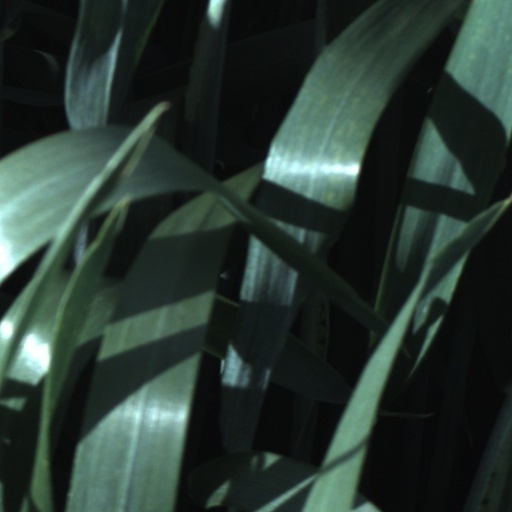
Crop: wheat